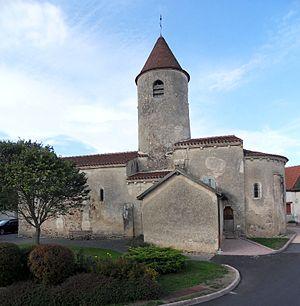
Église Saint-Étienne, (Classé, 1932) This building is indexed in the Base Mérimée, a database of architectural heritage maintained by the French Ministry of Culture,
Saint-Étienne-de-Vicq est une commune française, située dans le département de l'Allier en région Auvergne-Rhône-Alpes. Elle fait partie de l'aire urbaine de Vichy.
Cet article recense une partie des monuments historiques de l'Allier, en France.
L'église Saint-Étienne est une église catholique située à Saint-Étienne-de-Vicq, en France.